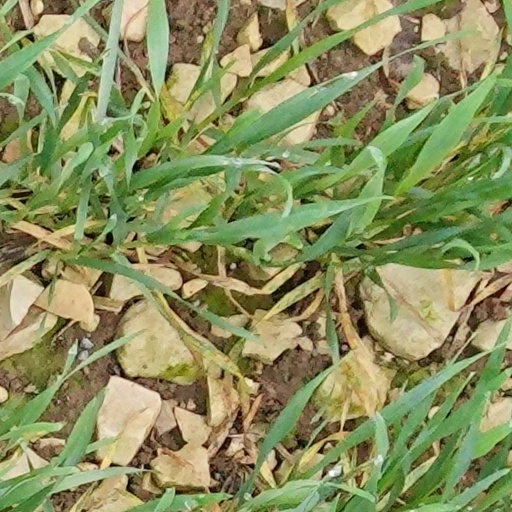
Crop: wheat